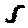
Label: 5